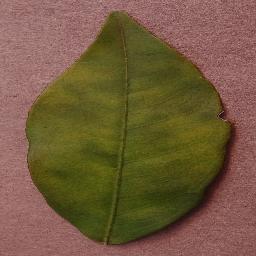
Label: Orange___Haunglongbing_(Citrus_greening)